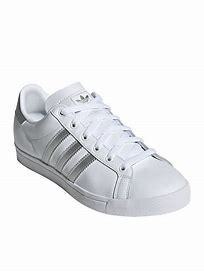
Brand: Adidas
Model: Coast Star